History of monarchy in Canada

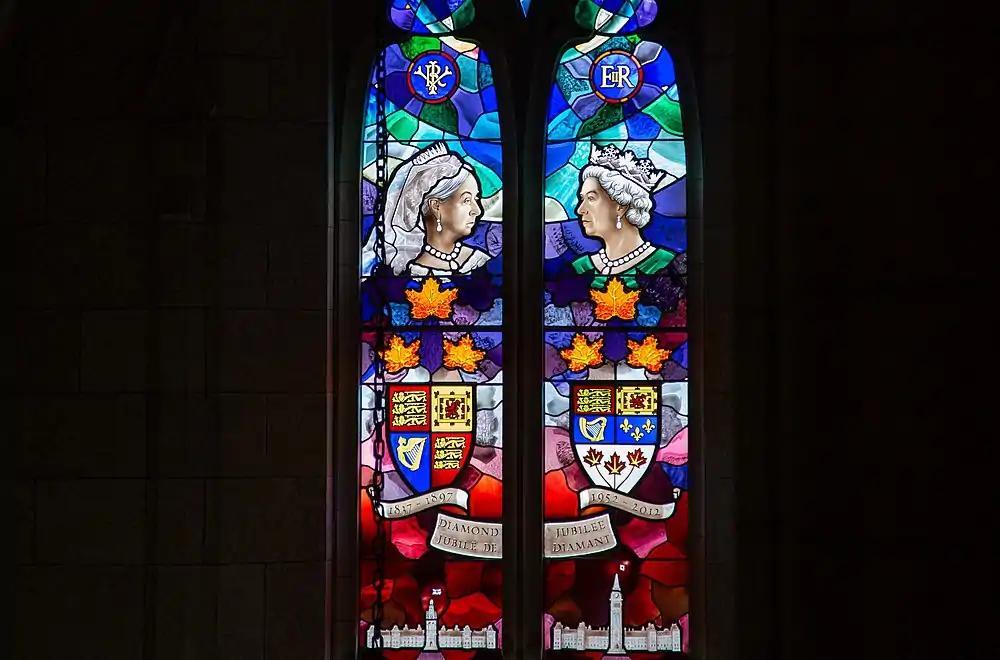
The Diamond Jubilee Window in the Senate foyer in the Centre Block of Canada's Parliament, depicting Elizabeth II along with Queen Victoria, who also celebrated a diamond jubilee

In 1987, after the first agreements were reached among the 11 prime ministers in Canada on the Meech Lake Accord—which attempted to bring Quebec governmental support to the patriated constitution by introducing further amendments—the Queen made a rare foray into political matters when she publicly expressed on 22 and 23 October her personal support for the plan. She received criticism from opponents of the accord and Pierre Trudeau did not arrive for an official lunch with the Queen on 24 October. Also in 1987, Prince Andrew toured Canada with, for the first time, his wife, Sarah, Duchess of York, who proved popular with Canadians and relaxed among them. The royal couple spent 18 days canoeing through the Canadian north and the Duchess later reminisced that "Canada is like my second home." She also revealed in 2009 that, sometime during her marriage to the Duke of York, he had been offered the position of governor general of Canada; the couple agreed to decline and the Duchess speculated in hindsight that the choice may have ultimately been a contributing factor in their eventual divorce in 1996. The idea had also been floated that Canada abandon its status as a Commonwealth realm but retain a separate monarchy with Prince Andrew as king of Canada; this proposal, too, was never pursued.